Bangor Abbey

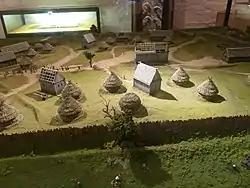
Model of Bangor Abbey in AD 688

Bangor Abbey was established by Saint Comgall in 558 in Bangor, County Down, Northern Ireland and was famous for its learning and austere rule. It is not to be confused with the slightly older abbey in Wales on the site of Bangor Cathedral.